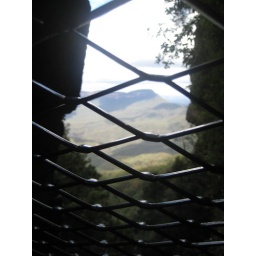
the view from the train. We went up the mountain backwards in the &amp;quot;train&amp;quot;/fence. We climbed down the mountain and took the train back up